Bison

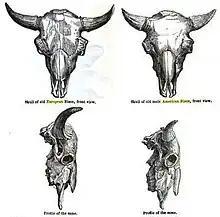
Skulls of European bison (left) and American bison (right)

Prior to the late 19th century, the population of American bison likely numbered in the tens of millions, perhaps as many as 60 million. During the population bottleneck caused by the great slaughter of American bison during the 19th century, the number of bison remaining alive in North America declined to as low as 541. During that period, a handful of ranchers gathered remnants of the existing herds to save the species from extinction. These ranchers bred some of the bison with cattle in an effort to produce "cattleo" (today called "beefalo"). Accidental crossings were also known to occur. Generally, male domestic bulls were crossed with bison cows, producing offspring of which only the females were fertile. The crossbred animals did not demonstrate any form of hybrid vigor, so the practice was abandoned. Wisent-American bison hybrids were briefly experimented with in Germany (and found to be fully fertile) and a herd of such animals is maintained in Russia. First-generation crosses do not occur naturally, requiring caesarean delivery. First-generation males are infertile. The U.S. National Bison Association has adopted a code of ethics that prohibits its members from deliberately crossbreeding bison with any other species. In the United States, many ranchers are now using DNA testing to cull the residual cattle genetics from their bison herds. The proportion of cattle DNA that has been measured in introgressed individuals and bison herds today is typically quite low, ranging from 0.56 to 1.8%.